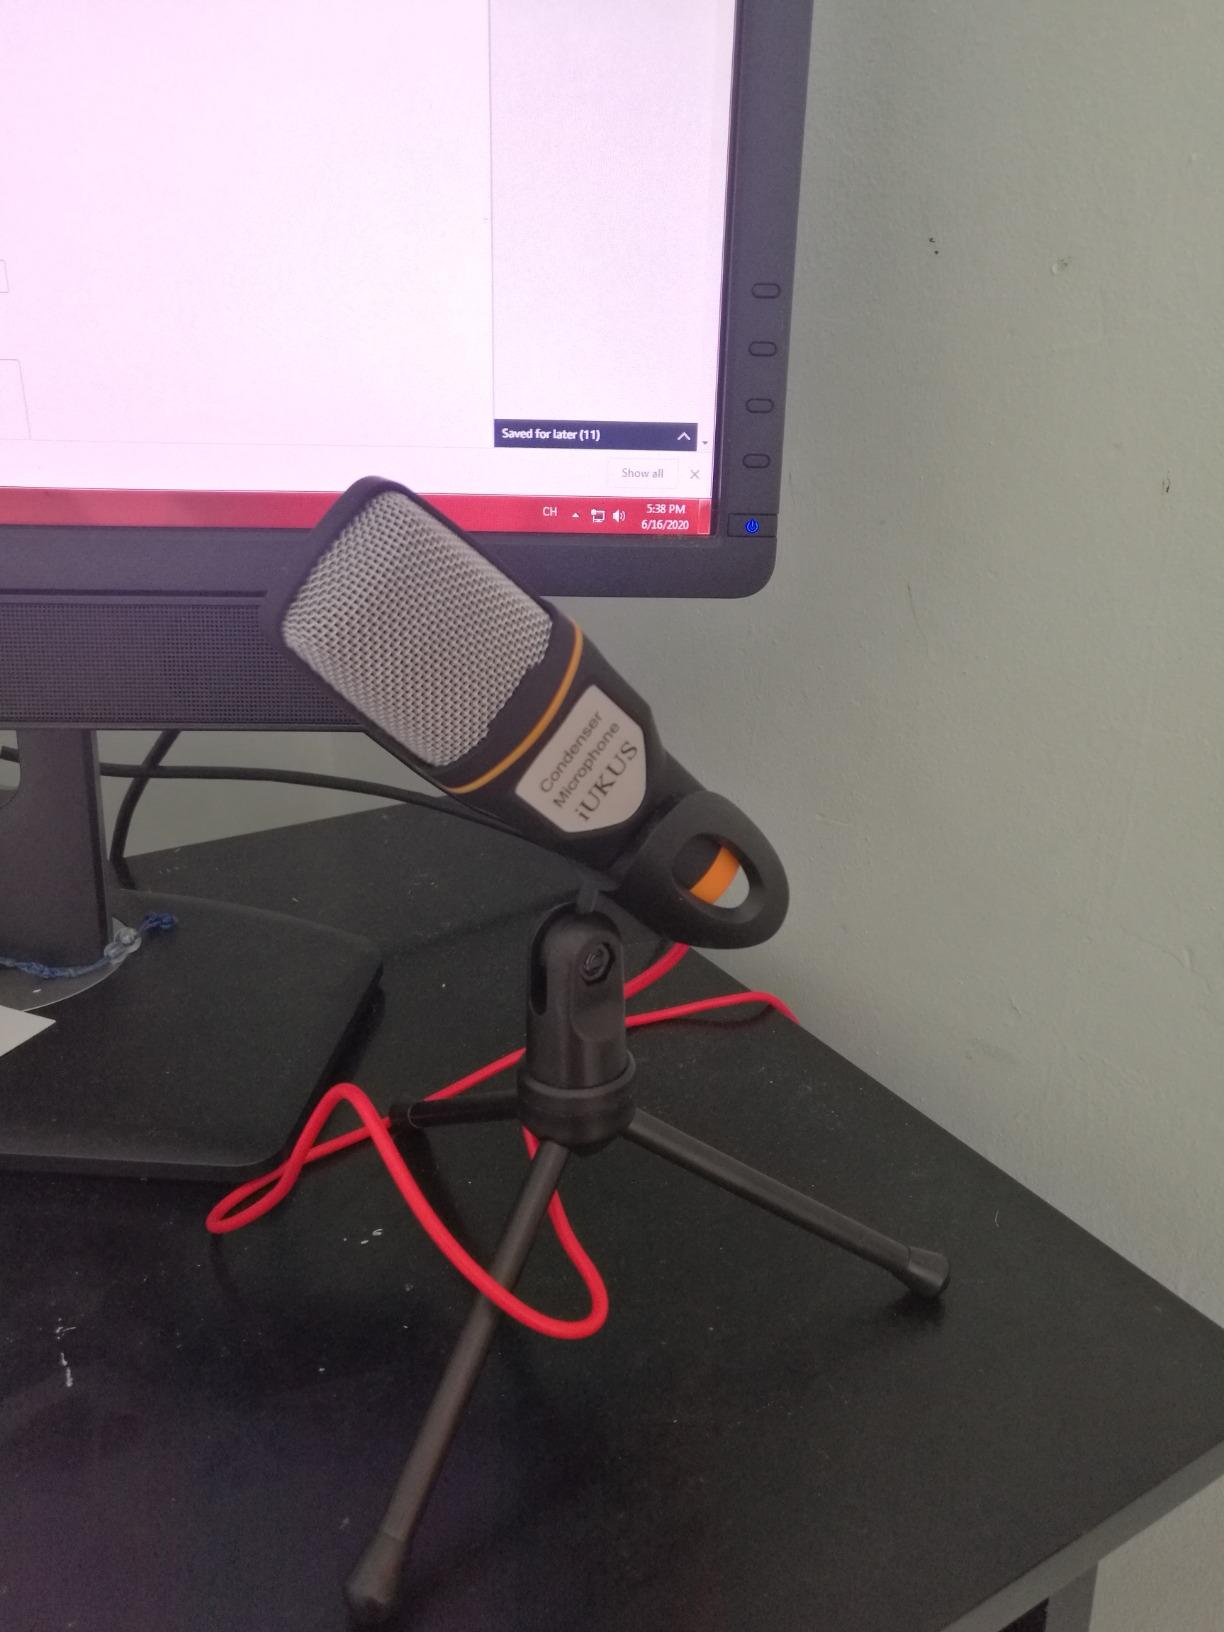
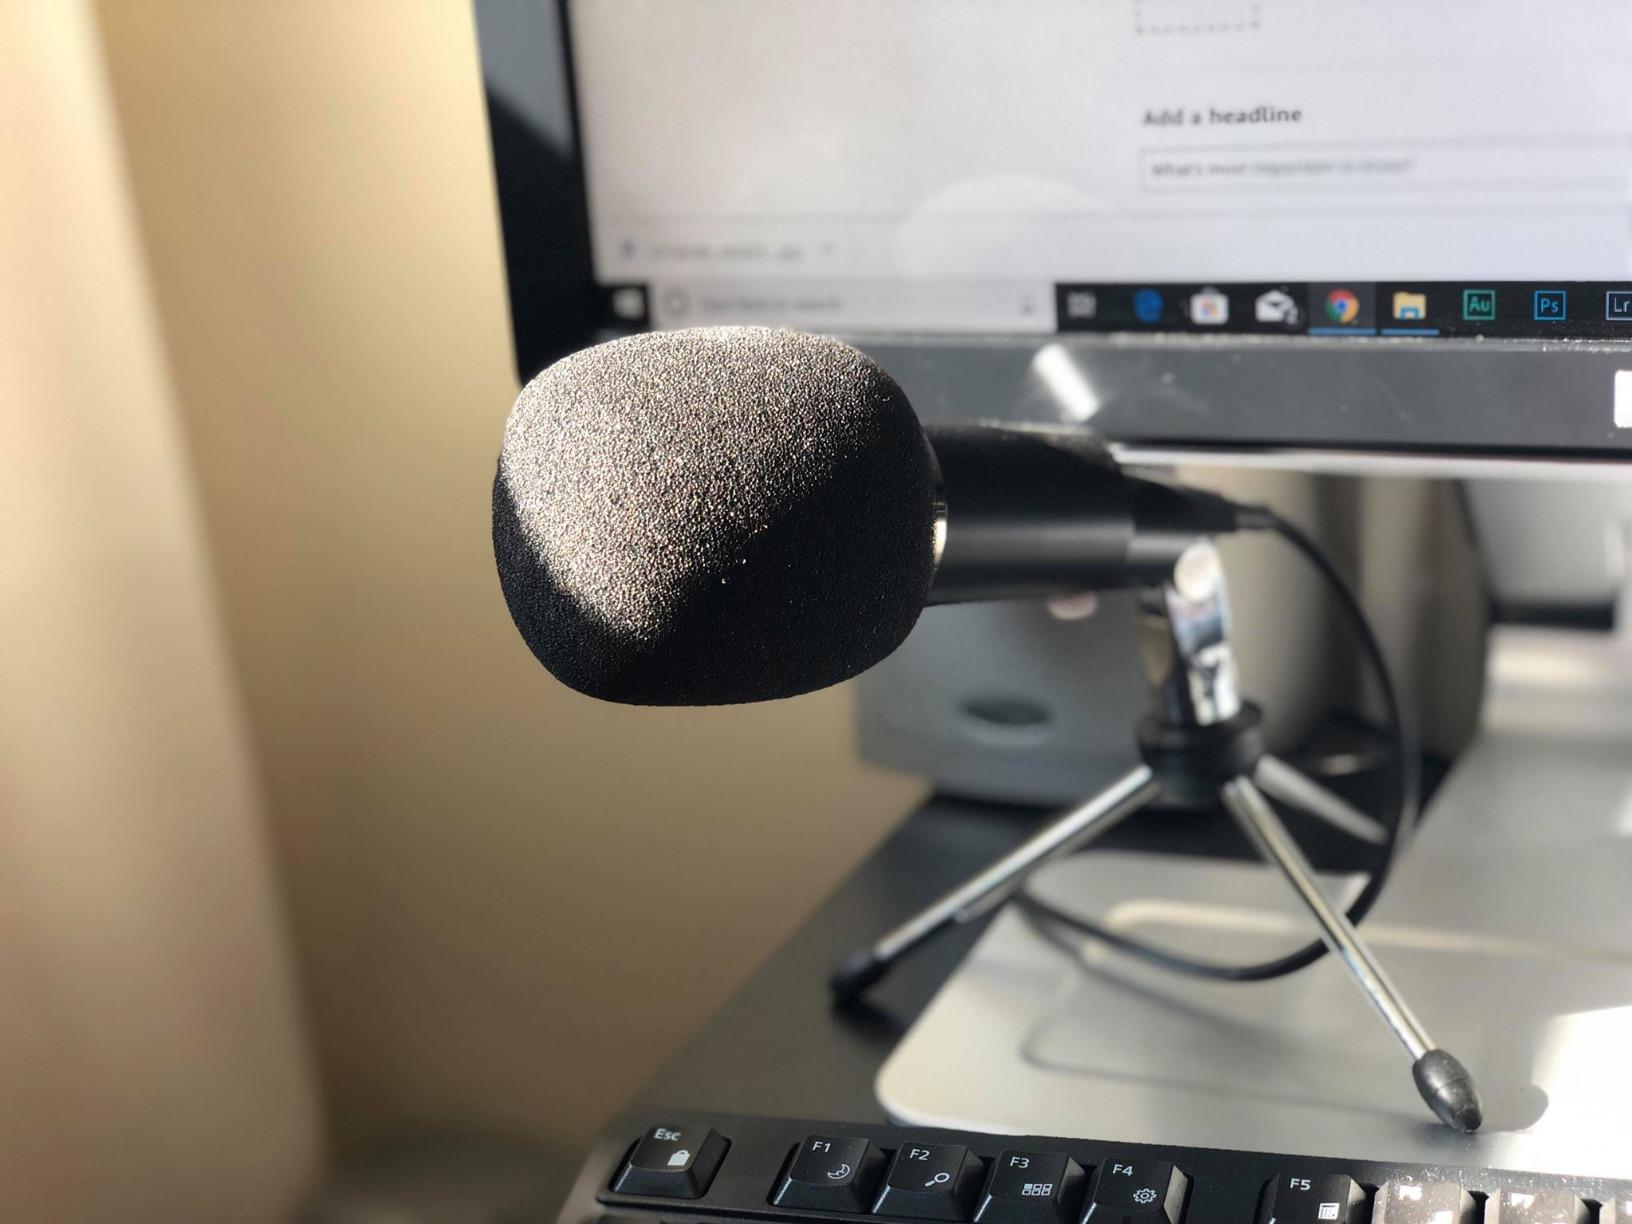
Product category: microphone
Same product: no